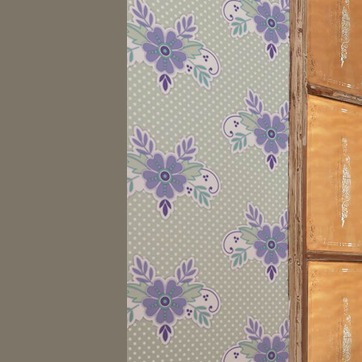
Material: wallpaper